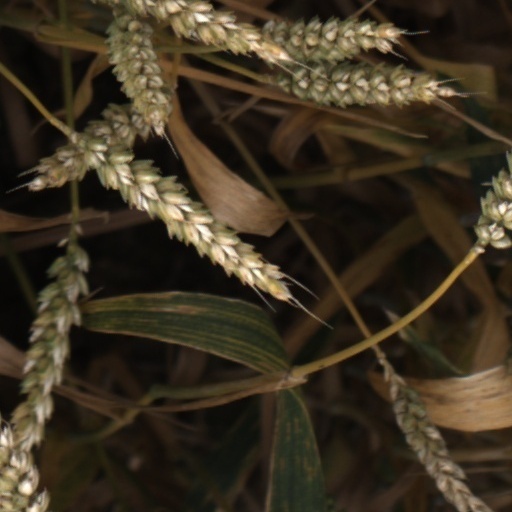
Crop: wheat